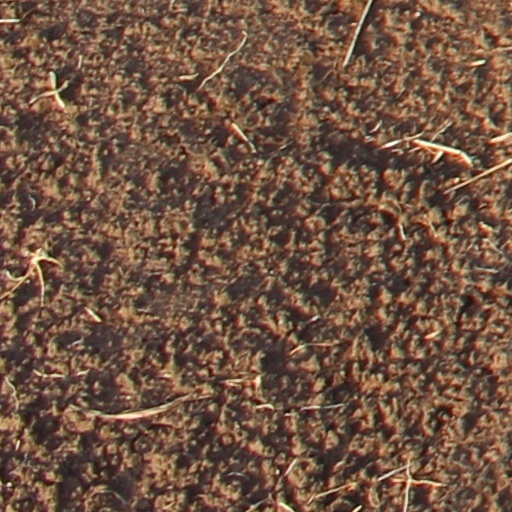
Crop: wheat